Adam Pisoni

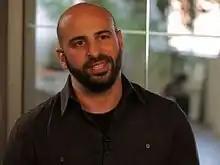
Pisoni in August 2013

Adam Pisoni is an American entrepreneur and the founder of Abl Schools, a San Francisco-based company which makes educational resource management software. He was previously the co-founder of enterprise social network firm Yammer which was acquired by Microsoft in 2012 for $1.2 billion. Pisoni also served as a Senior Software Engineer at Geni from 2007 to 2008 and Director of Web Engineering at Shopzilla from 2004 to 2007. He also founded web design company Cnation in 1995.